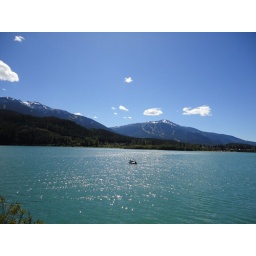
The lakes seen on the road to Kamloops were amazing shades of blue or green or colours in between.